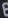
Number: 6